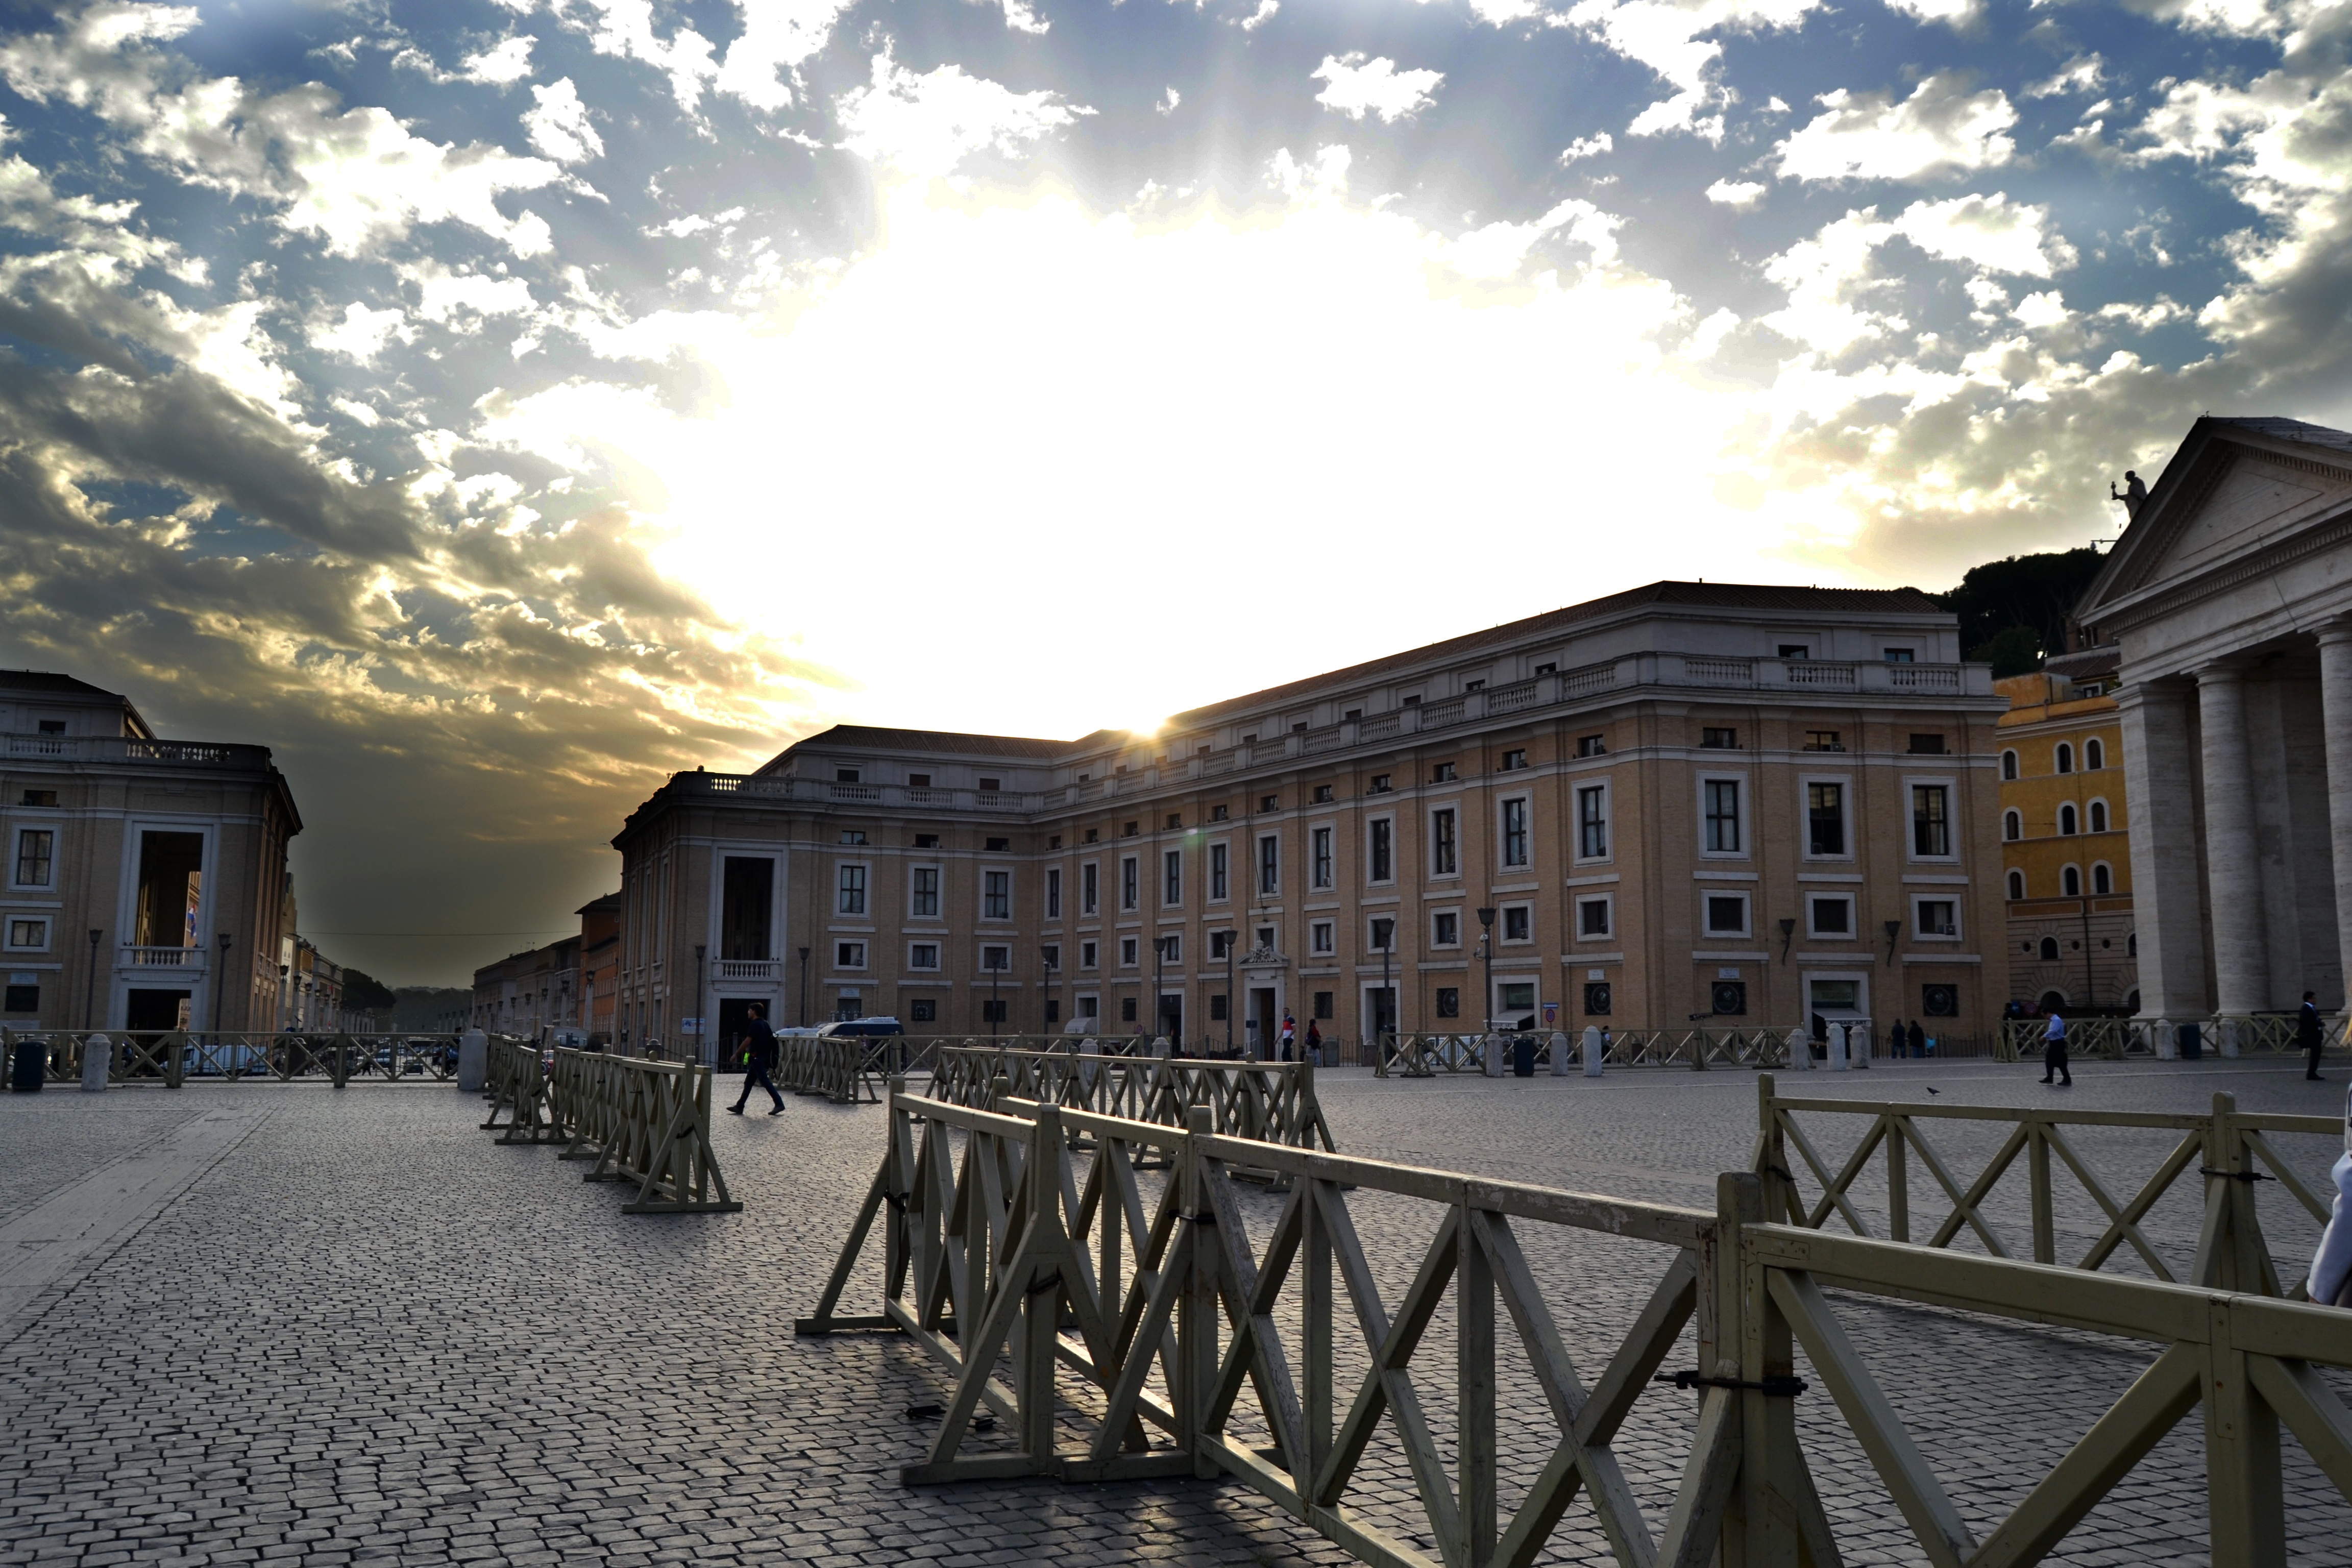
architecture, sun, town, palace, city, cityscape, evening, italy, facade, estate, the vatican, urban area, human settlement